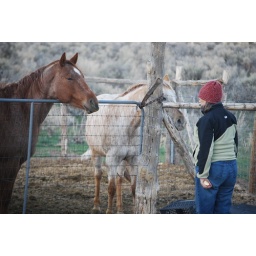
I'm getting ready to feed apples to the horses at the Old Yella Dog Ranch. See the apple in my hand